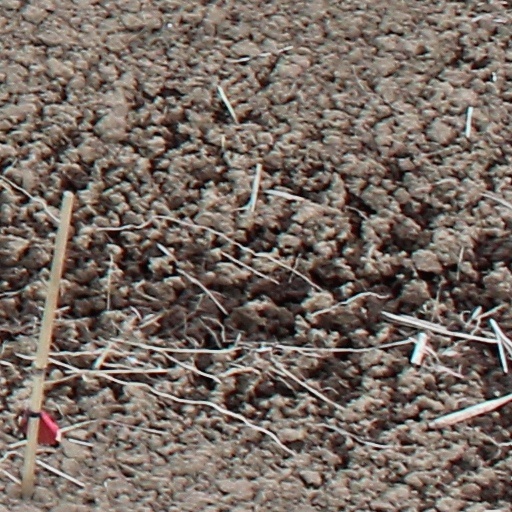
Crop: wheat